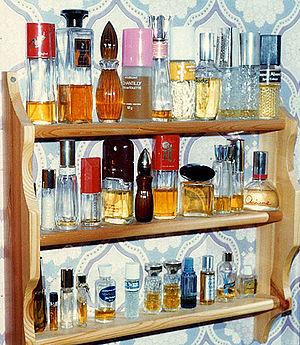
Un flacon est un récipient, plus précisément une bouteille de petite taille, telle une fiole.
La parfumerie désigne l’art et l’industrie de la fabrication de parfums. C’est aussi le lieu où l’on fabrique ou vend les parfums. Le mot tire sa racine du latin per-fumum, soit « à travers la fumée ».